New York State Route 339

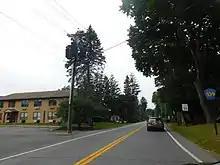
Saratoga CR 339 westbound in Ballston

NY 339 began at an intersection with NY 50 in the hamlet of Burnt Hills within the Saratoga County town of Ballston. The road headed eastward on Lake Hill Road, intersecting with CR 110 just east of NY 50. NY 339 then veered slightly towards the northeast, intersecting with several local roads as it approached Ballston Lake. NY 339 came to an end at NY 146A west of the lake and northwest of the hamlet of Ballston Lake.